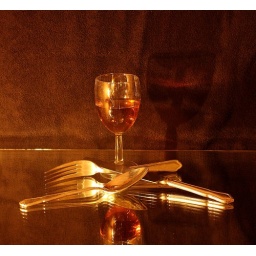
Experimenting with an old mirror silver cutlery reflected in candle light